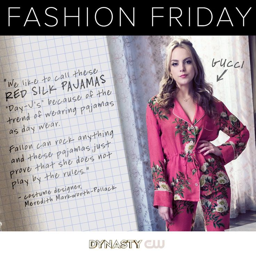
style runs in the family .